Daniel Day-Lewis

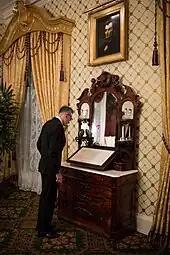
Day-Lewis viewing the Gettysburg Address in the Lincoln Bedroom in the White House, November 2012

After a three-year absence from acting on screen, Day-Lewis returned to film by reuniting with Martin Scorsese for "Gangs of New York" (2002). He took on the role of villainous gang leader William "Bill the Butcher" Cutting, starring opposite Leonardo DiCaprio, who played Bill's young protégé as well as Cameron Diaz, Jim Broadbent, John C. Reilly, Brendan Gleeson, and Liam Neeson. To help him get into character, he hired circus performers to teach him to throw knives. While filming, he was never out of character between takes (including keeping his character's New York accent). At one point during filming, having been diagnosed with pneumonia, he refused to wear a warmer coat, or to take treatment, because it was not in keeping with the period; he was eventually persuaded to seek medical treatment. The film divided critics while Day-Lewis received plaudits for his portrayal of Bill the Butcher. Rotten Tomatoes's critical consensus reads, "Though flawed, the sprawling, messy "Gangs of New York" is redeemed by impressive production design and Day-Lewis's electrifying performance." It earned Day-Lewis his third Oscar nomination, and won him his second BAFTA Award for Best Actor in a Leading Role.